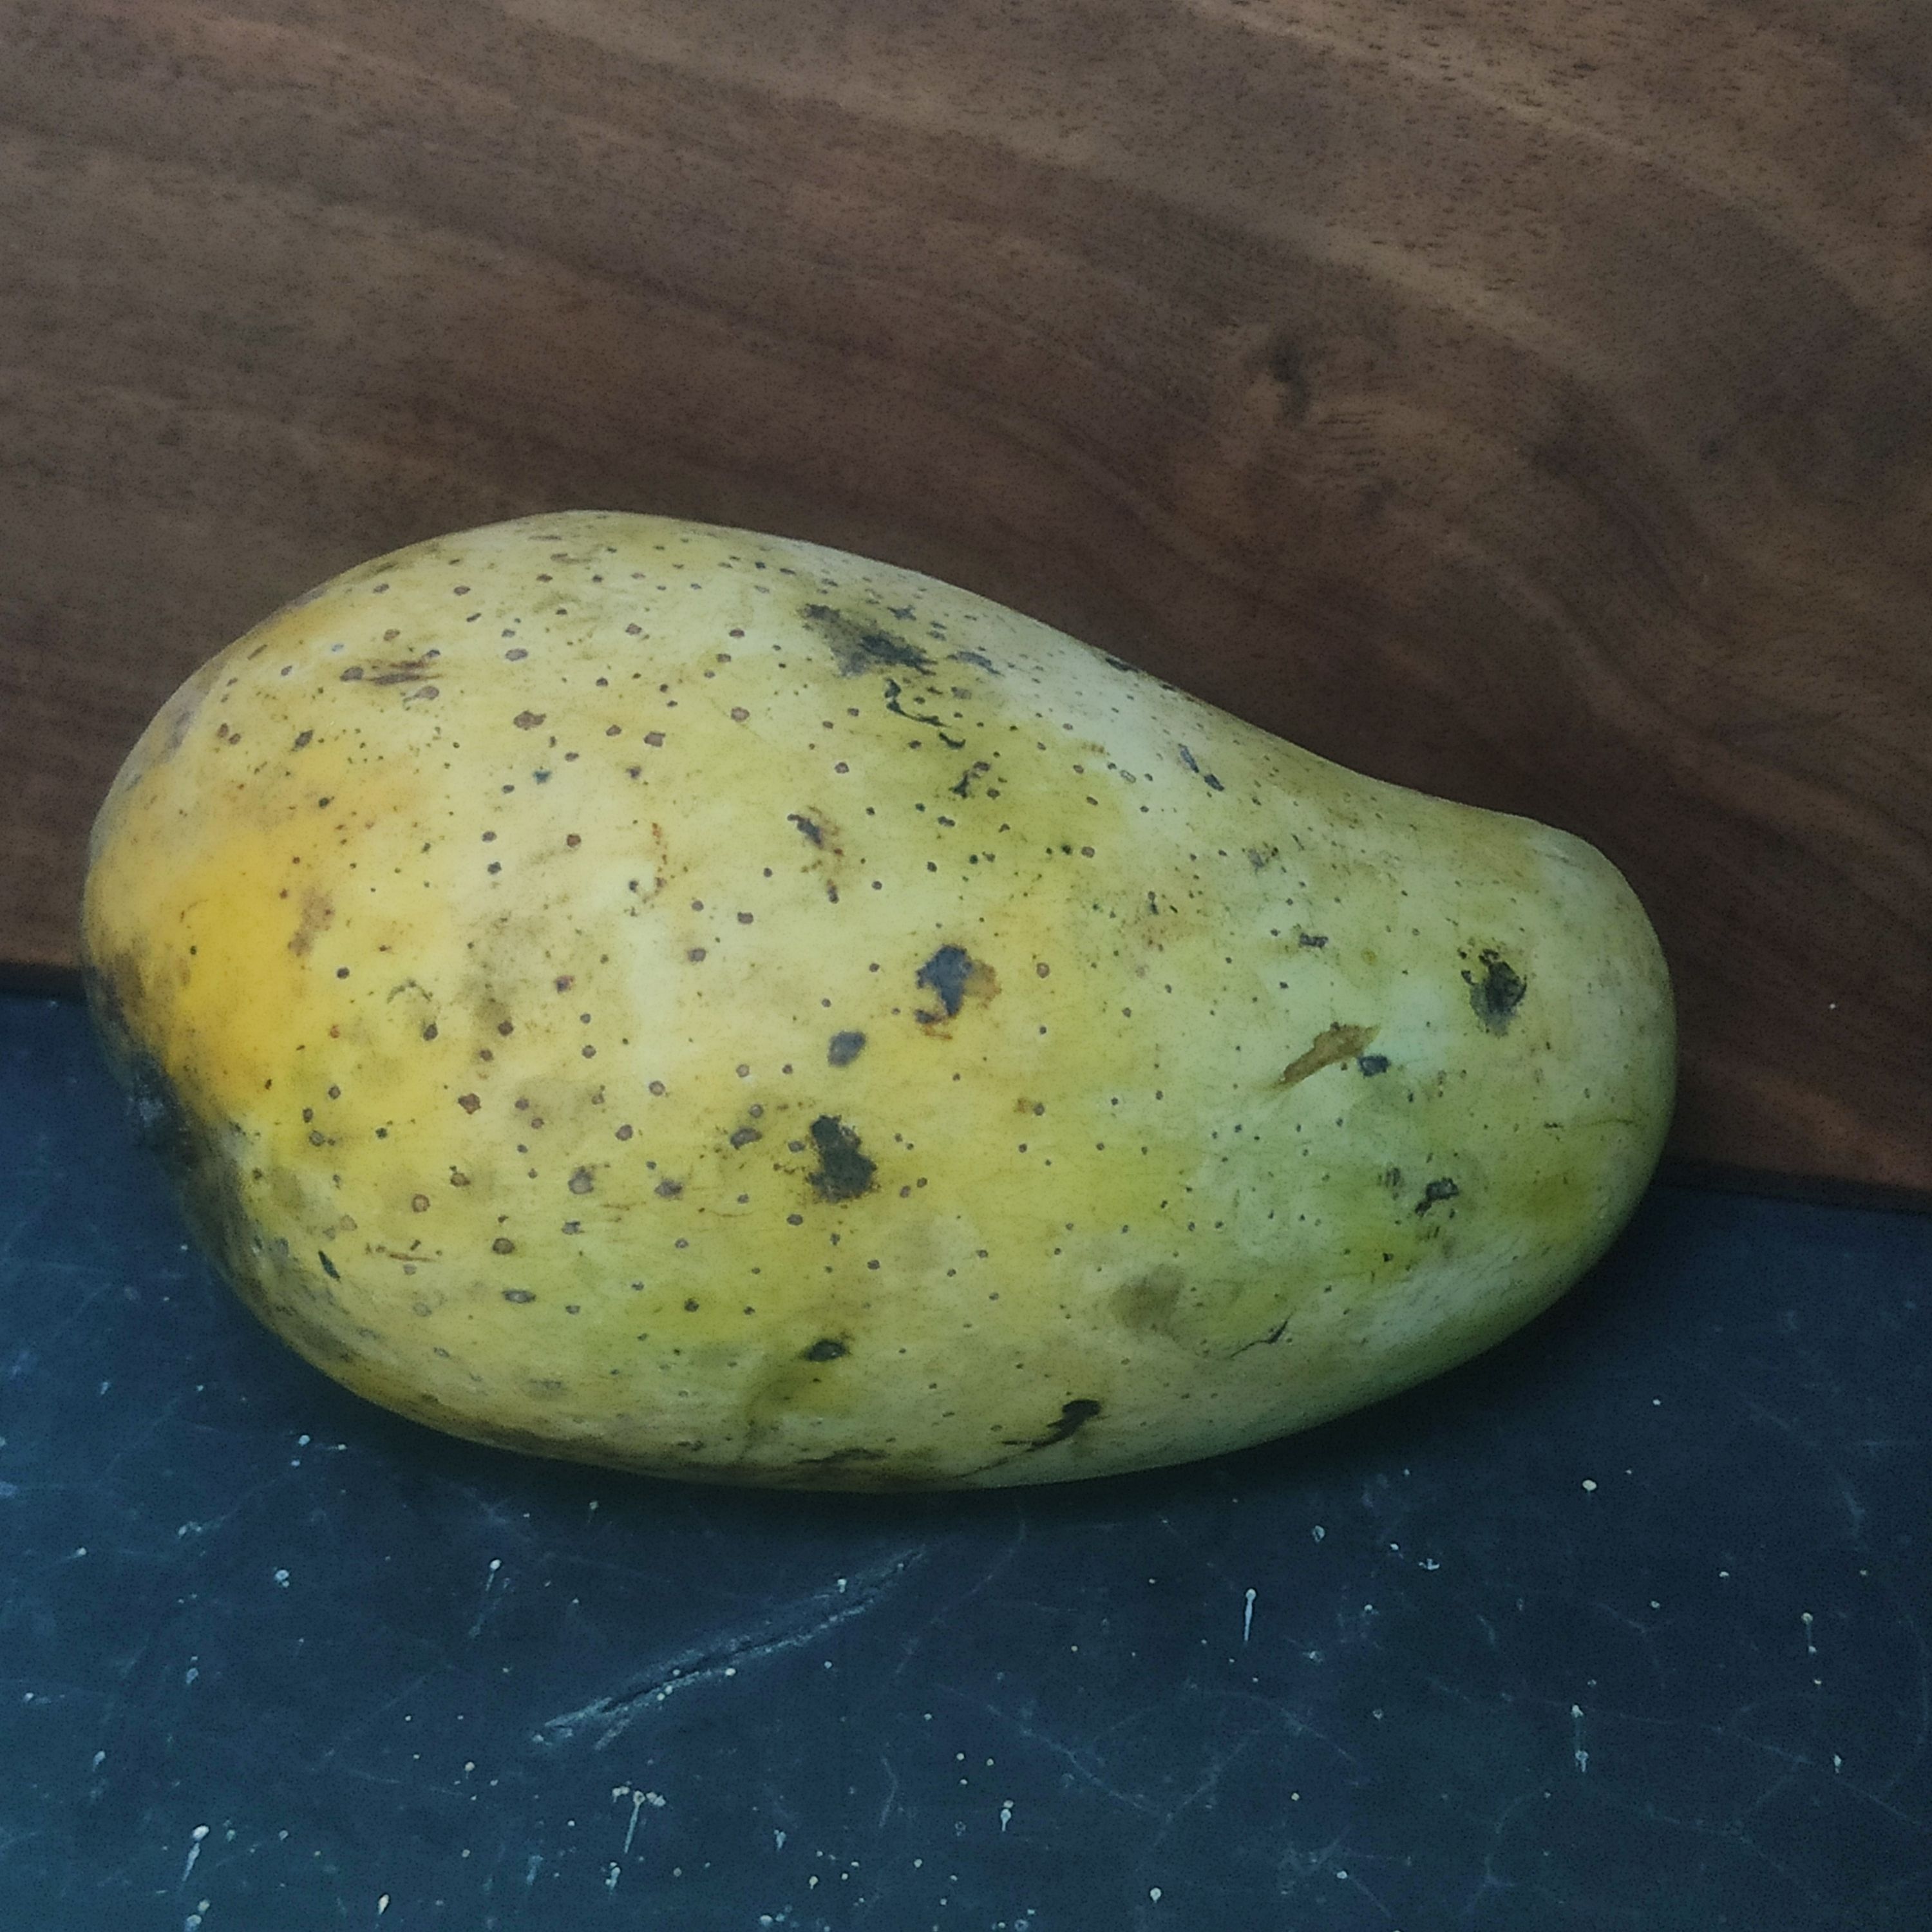
Fruit: mango
Grade: 2nd-grade